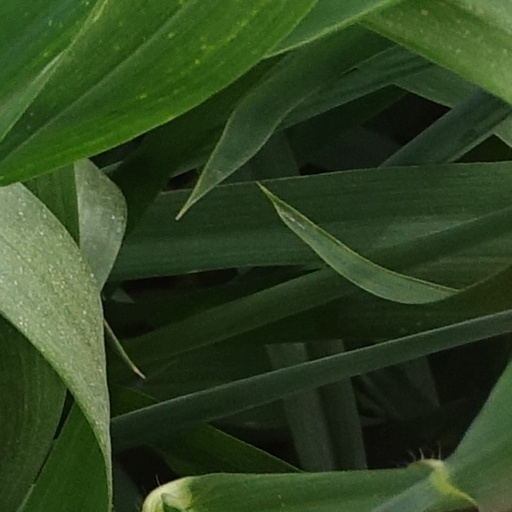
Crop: wheat